King Arthur

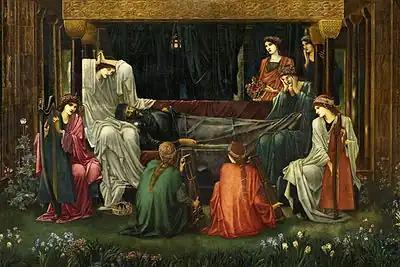
Detail of "The Last Sleep of Arthur in Avalon" (completed 1898), by Edward Burne-Jones. Arthur sleeping in Avalon, awaiting his return.

The origin of the Welsh name "Arthur" remains a matter of debate. The most widely accepted etymology derives it from the Roman "nomen gentile" (family name) Artorius. Artorius itself is of obscure and contested etymology. Linguist Stephan Zimmer suggests Artorius possibly had a Celtic origin, being a Latinization of a hypothetical name "*Artorījos", in turn derived from an older patronym" *Arto-rīg-ios", meaning "son of the bear/warrior-king". This patronym is unattested, but the root, "*arto-rīg", "bear/warrior-king", is the source of the Old Irish personal name "Artrí". Some scholars have suggested it is relevant to this debate that the legendary King Arthur's name only appears as "Arthur" or "Arturus" in early Latin Arthurian texts, never as "Artōrius" (though Classical Latin Artōrius became Arturius in some Vulgar Latin dialects). Others believe the origin of the name "Arthur", as "Artōrius" would regularly become "Art(h)ur" when borrowed into Welsh.